Barranquilla

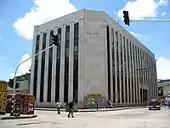
Attorney General's Office

Barranquilla is administered by the Mayor, elected for 4 years, who represents the executive branch, to pronounce decrees and acts as legal representative, in the court and district court. The current mayor Jaime Pumarejo Heins began his term of office in 2020. Also appointed are local mayors which have the coordinating role of taking district government administrative action at each location along with the mayors elected by popular vote, which integrate local administrative boards of the localities in which the city is divided.